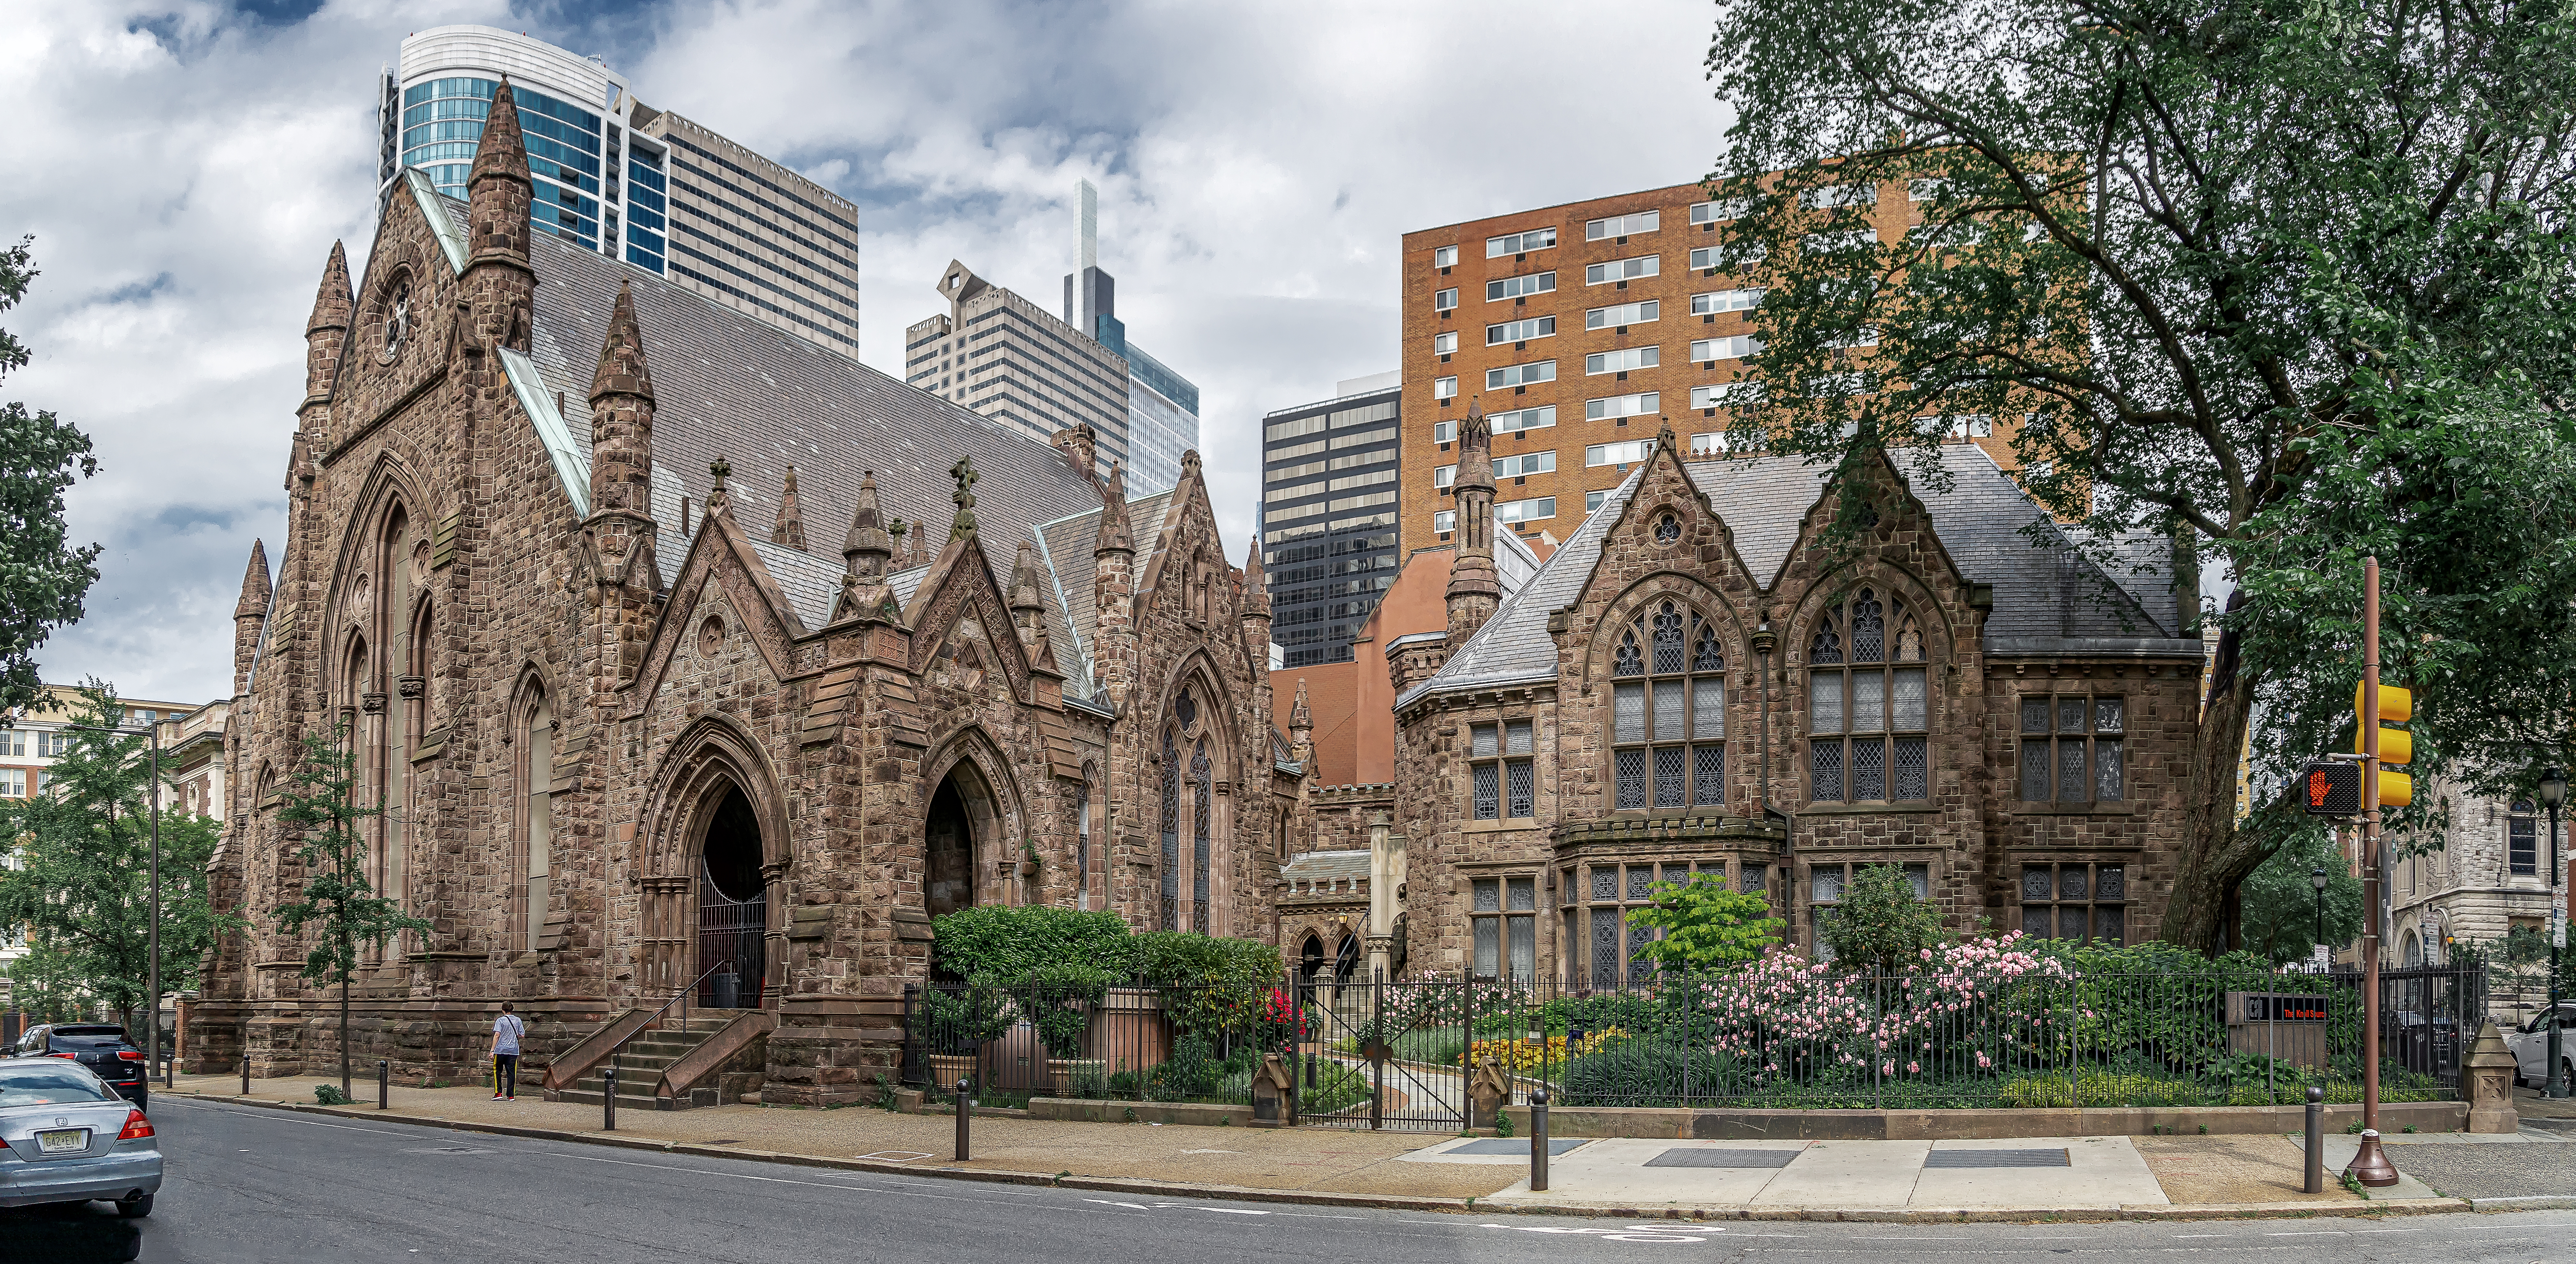
geotagged, pennsylvania, philadelphia, Rittenhouse, united states, usa, america, American City, Architect Frank Furness, architecture, buildings, church, city, city life, city scene, cityscape, Commonwealth of Pennsylvania, day trip, destination, downtown, Downtown Life, Downtown Philadelphia, Downtown Philly, First Unitarian Church, First Unitarian Church of Philadelphia, landmark, national historic landmark, National Register of Historic Places, Philadelphia County, Philadelphia PA, Philadelphia Pennsylvania, philly, Philly PA, PHL, sony, SONY a6500, SONY Alpha 6500, sony mirrorless, street, street photography, street scene, tourist, tourist attraction, tourist destination, travel, Travel Philadelphia, Travel Photo, travel photography, unitarian church, Unitarian Universalist Congregation, US City, World Cities, building, urban area, property, town, neighbourhood, human settlement, daytime, residential area, house, real estate, metropolitan area, facade, home, tree, condominium, medieval architecture, mixed use, cathedral, metropolis, classical architecture, mansion, arch, apartment, estate, historic house, stately home